Dasineura urticae

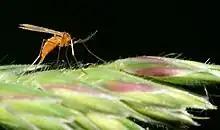
A typical cecidomyiid laying eggs on grass

White larvae live gregariously in each gall, feeding upon the plant cell contents. The first generation galls are seen in spring. When larvae reach maturity, they leave the gall to pupate in the soil. Two or more generations per year are common. The last generation in autumn hibernates in the soil as larvae, pupate in spring and emerge as adults to start the next spring generation.